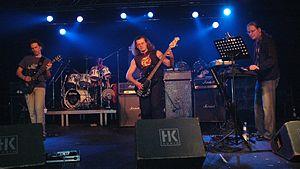
Birth Control
Birth Control est un groupe de krautrock allemand, originaire de Berlin. Le groupe est surtout connu pour son hard rock très progressif et ses pochettes d'albums très provocatrices. Le nom du groupe est une réaction à la désapprobation de la pilule contraceptive par le pape Paul VI.